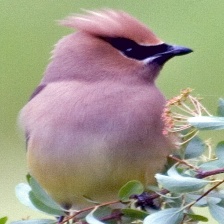
Species: CEDAR WAXWING
Scientific name: BOMBYCILLA CEDRORUM